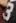
Number: 3